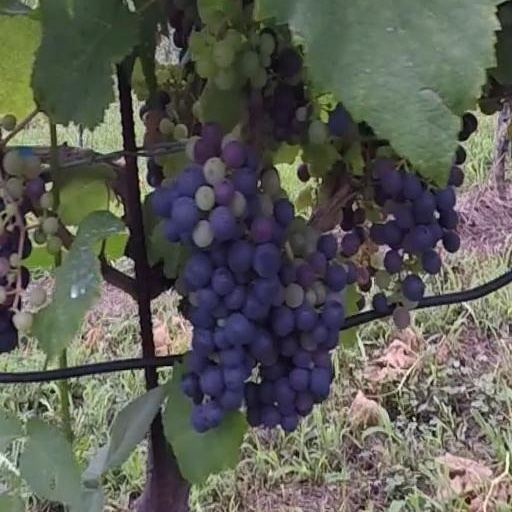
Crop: grape